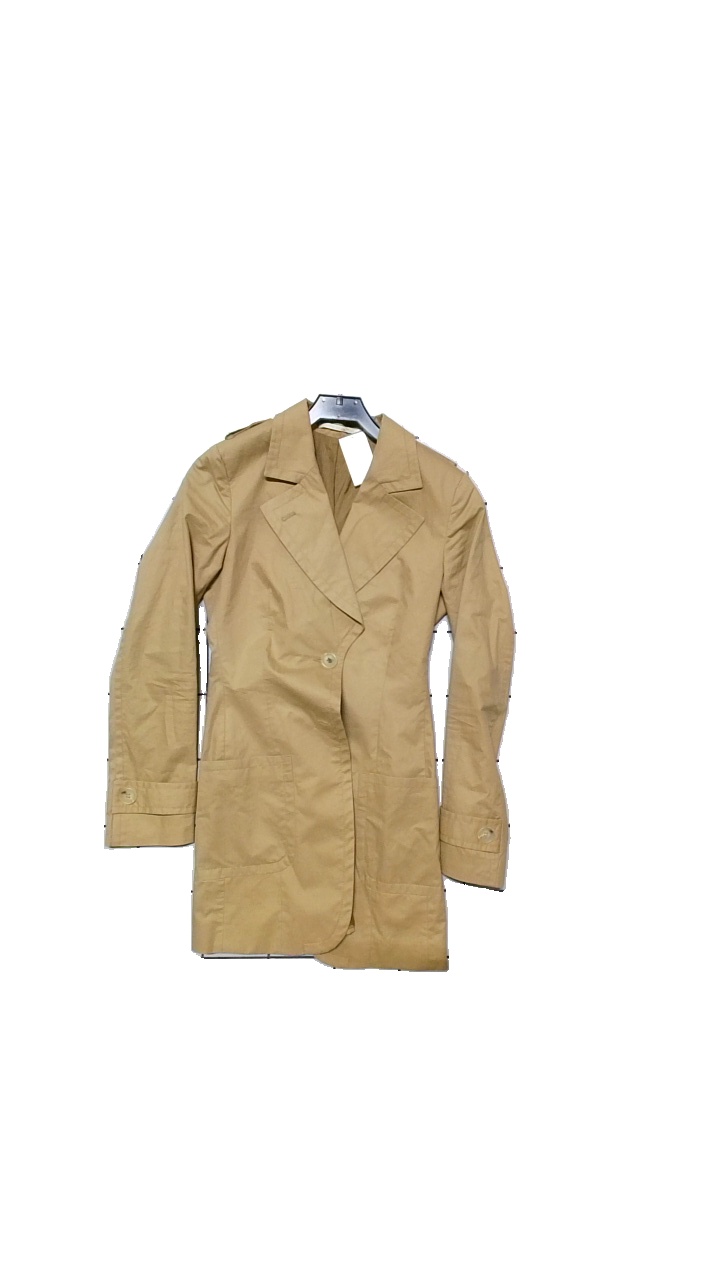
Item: Jacket (Ladies)
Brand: Tiger Of Sweden
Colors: Beige
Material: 90% cotton, 10% polyeruthane. 100% viscose
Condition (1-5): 4
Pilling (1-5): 5
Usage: Reuse
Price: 250-400